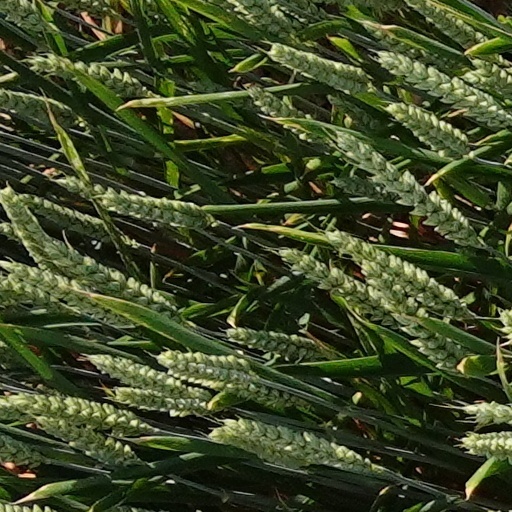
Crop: wheat